Devil May Cry 4

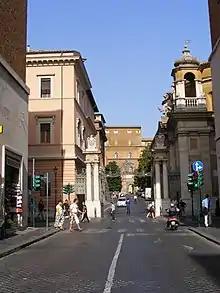
Vatican City was one of the main inspirations for the fictional city of Fortuna.

Development of "Devil May Cry 4" began shortly after its predecessor was a success. A total of eighty people formed the development team. The first teaser was that of Dante on a snowy peak shown at E3 2005, while the Tokyo Game Show 2005 trailer showed Dante doing multiple moves in front of a camera, both containing elements that were not included in the finished product. Capcom only made the E3 2005 video to confirm their staff had begun work on the game. Since they had just finished "Devil May Cry 3" and "Devil May Cry 3: Special Edition", the developers initially were confused in regards to what they had to do in order to innovate the gameplay mechanics they developed previously. The team wanted to introduce new gameplay elements and a new character allowed them to do this. This was the first "Devil May Cry" not to be released for PlayStation 2, because it was designed for the next generation of hardware. This allowed the team to try new play mechanics and expand the series' plot. While not intending to send a religious message, members from the Capcom team did research in Vatican City and Istanbul.